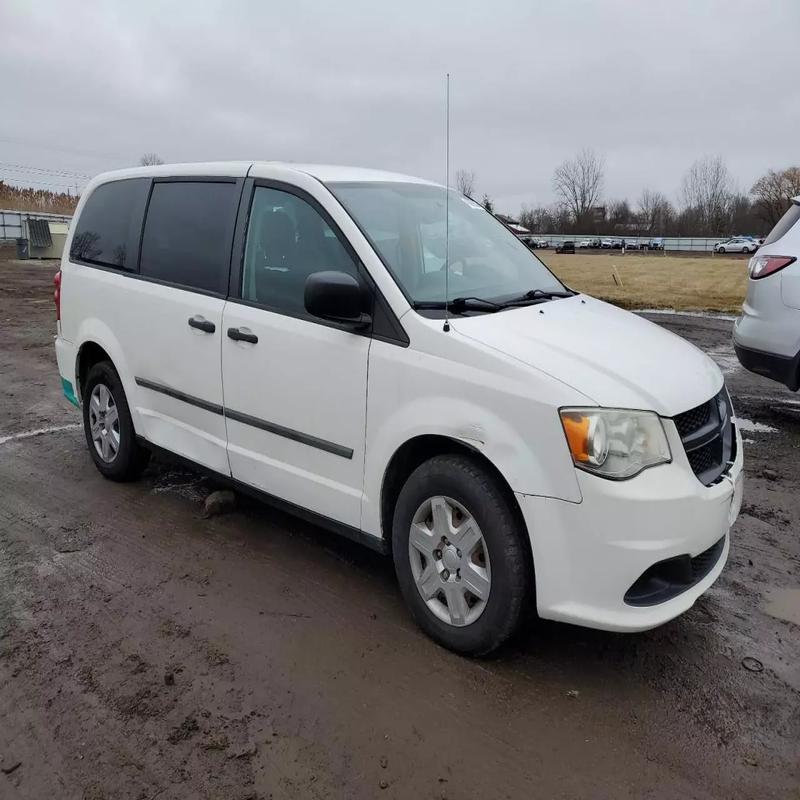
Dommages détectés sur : aile avant droite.
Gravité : mineur